Mount Panorama Circuit

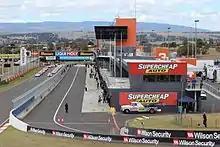
Pit Straight and the pit lane as viewed from Hell Corner, with cars lined up on the starting grid in preparation for a race

The Pit Straight of Mount Panorama, which is adjacent to the pit complex, has a different start line and finish line. For the standing start only, the start line is closer to Hell Corner so that traffic does not go too far around Murray's Corner when the start grid is formed. The finish line is positioned such that all of the pit bays are located after it.